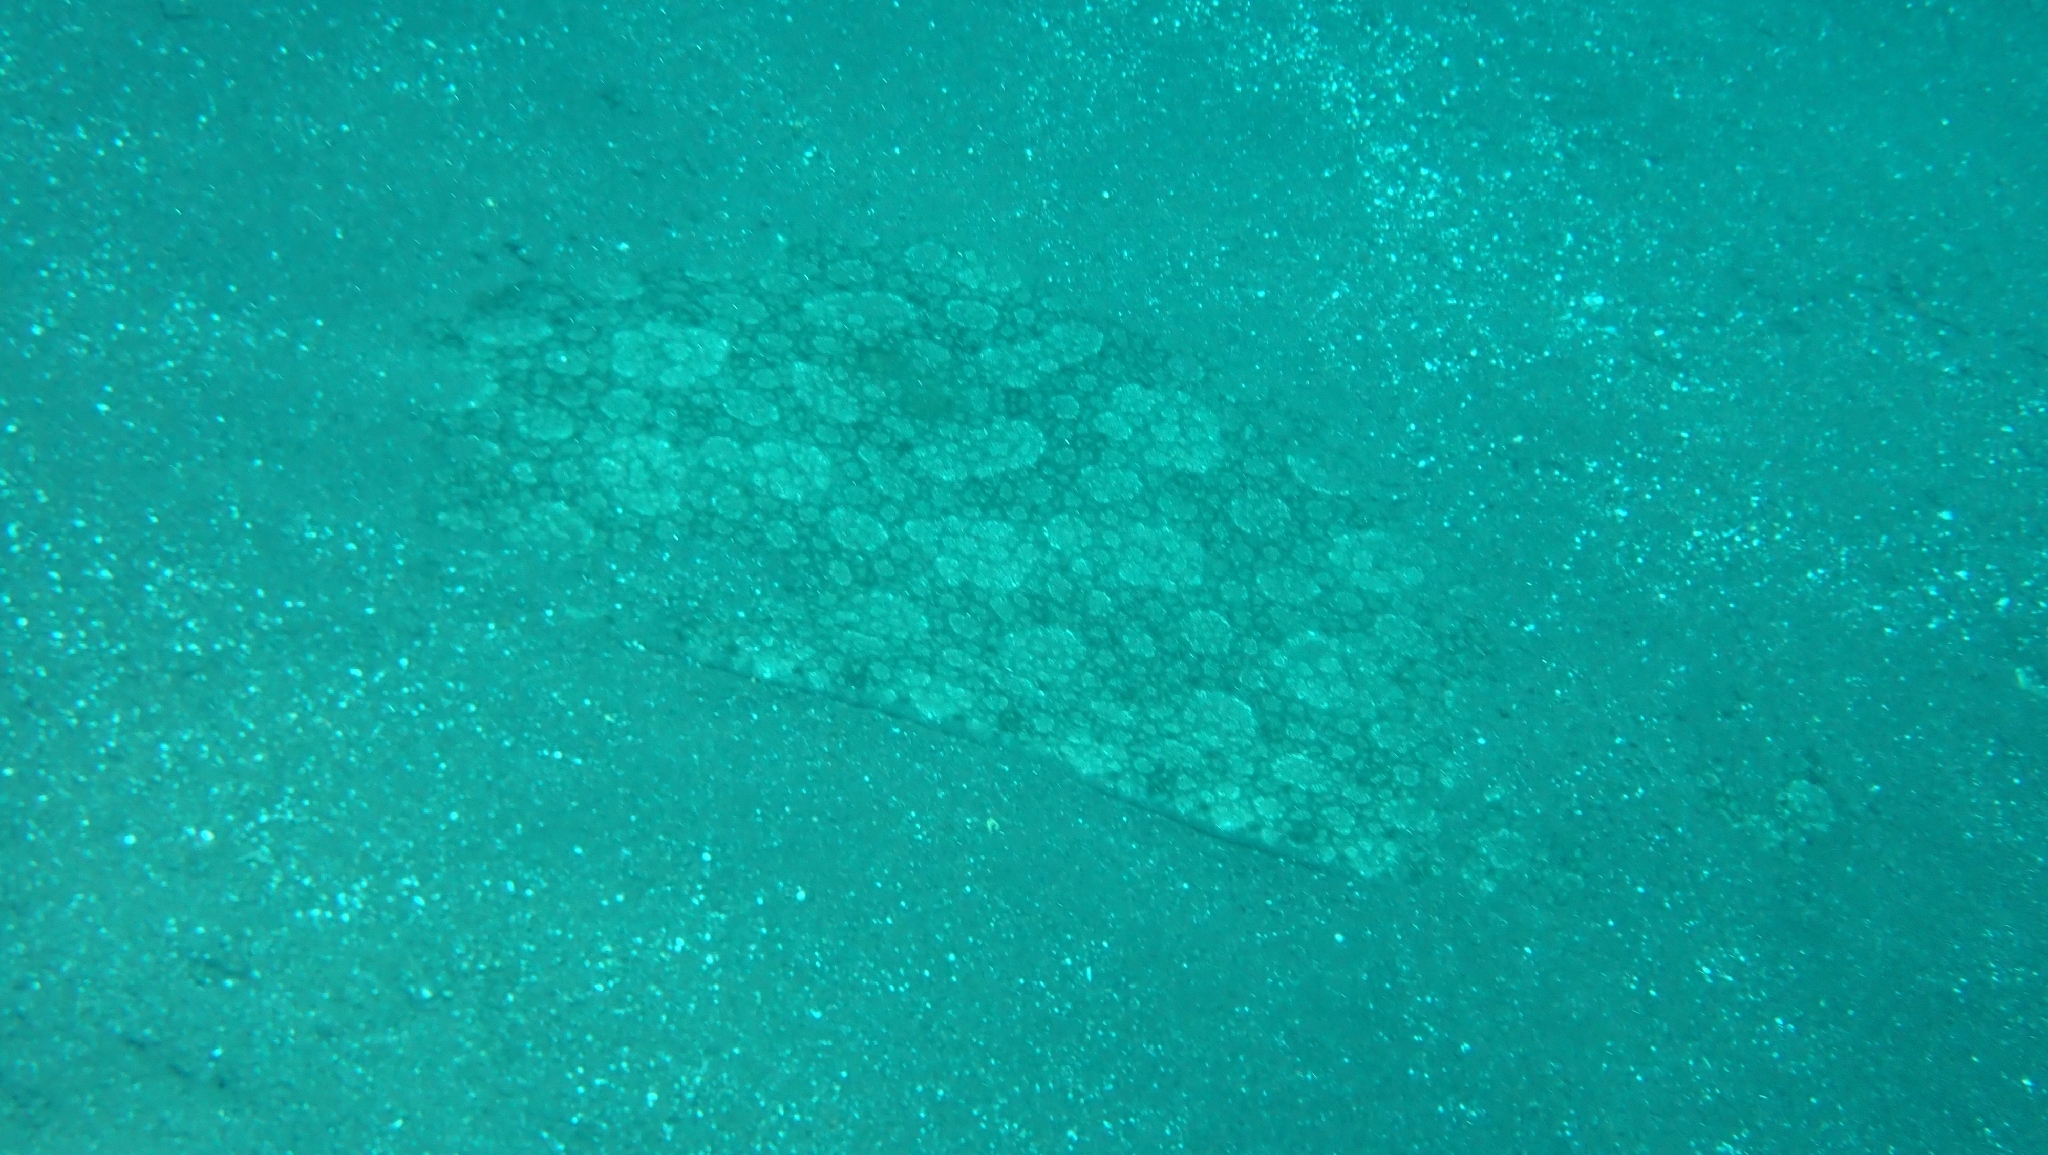
fish (species not among the labelled classes)